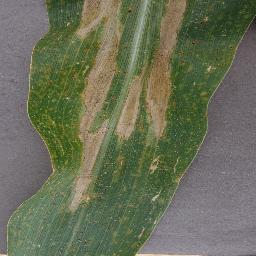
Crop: corn
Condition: (maize)_northern_blight